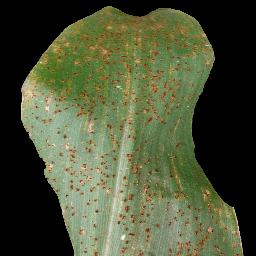
Label: Corn___Common_rust